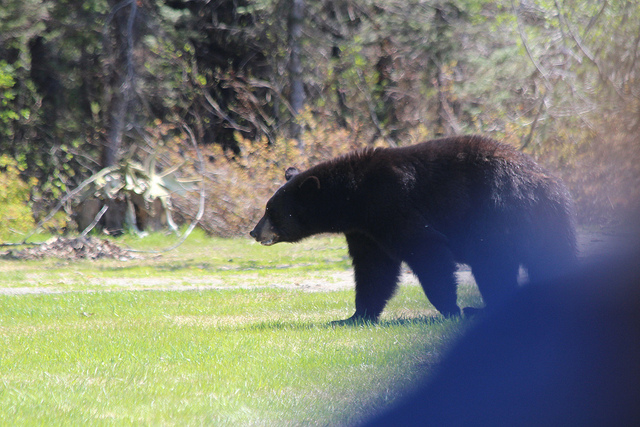
user: Given an image and a question. Answer the question in a short answer. Question: What's rhe difference between a black bear and a brown bear? Short Answer:
assistant: color